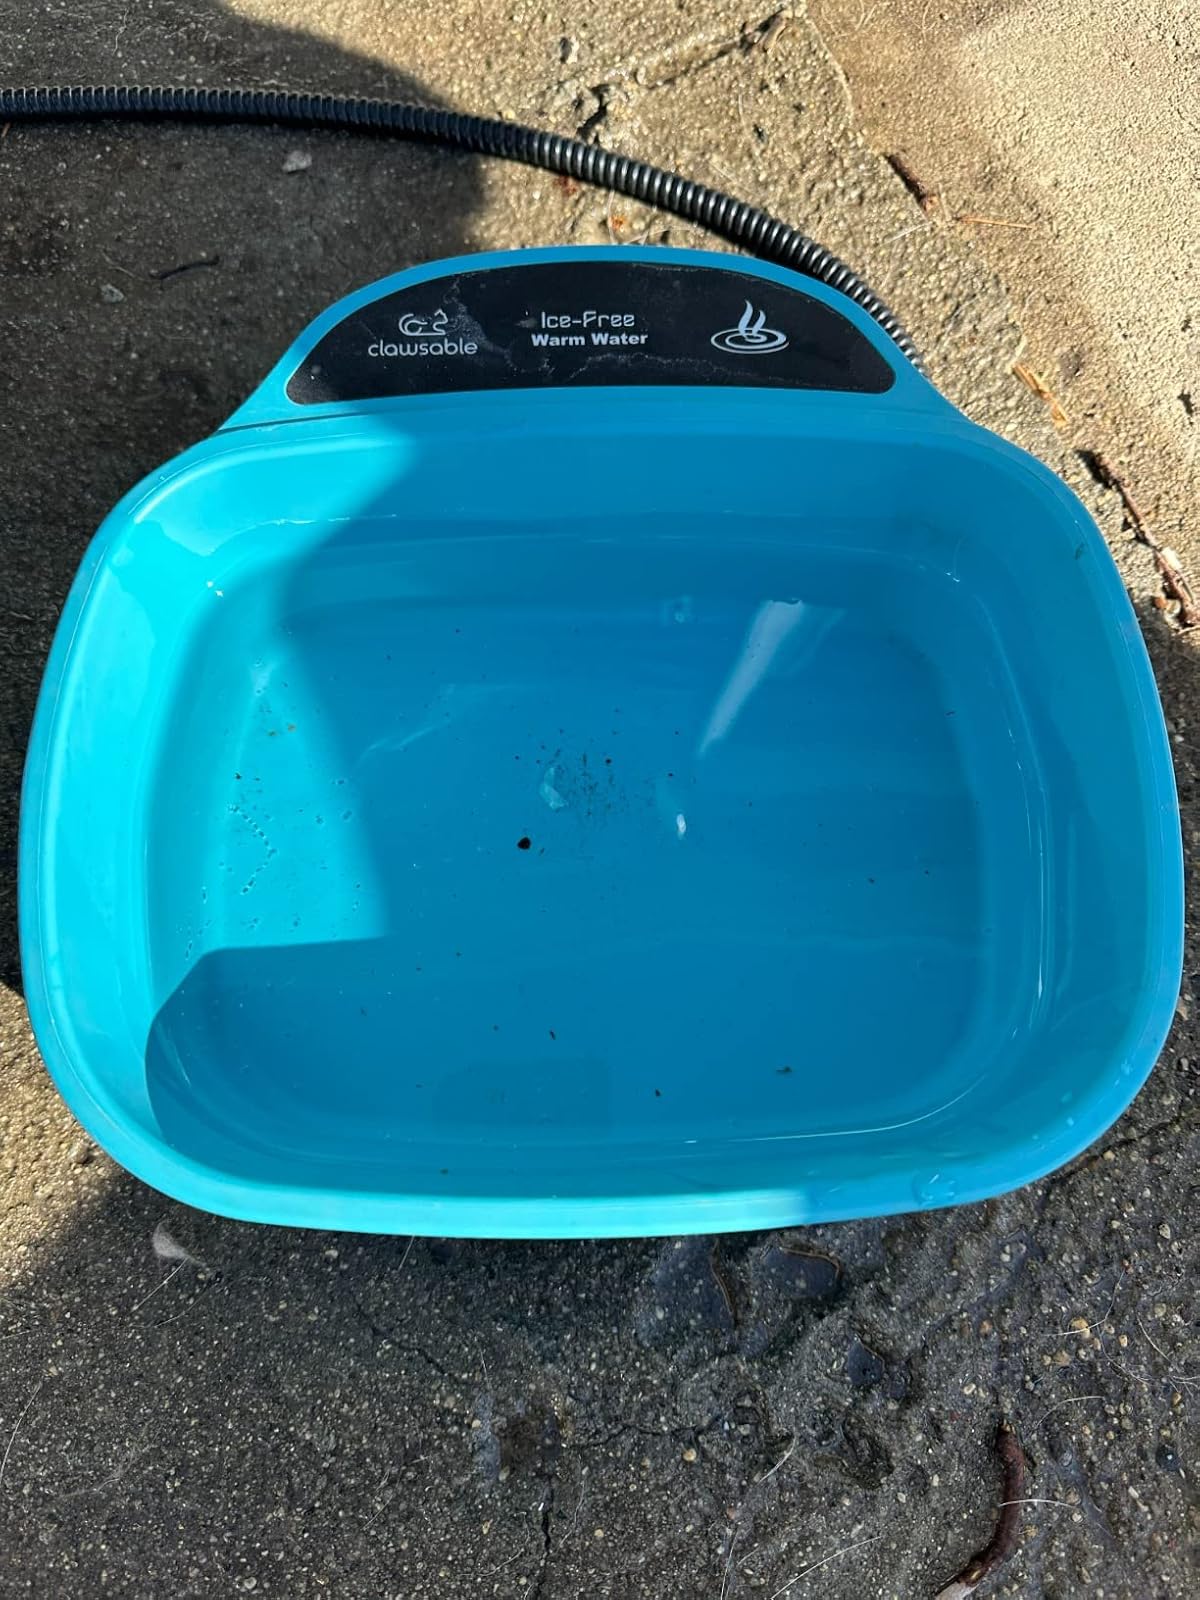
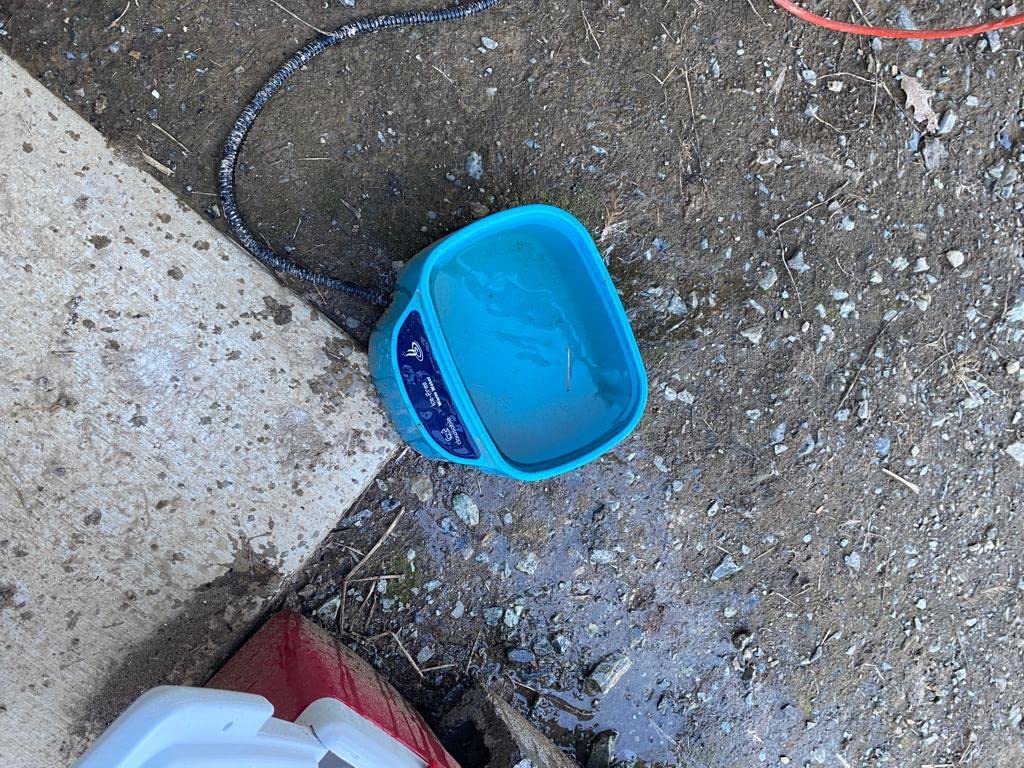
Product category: items_bowl
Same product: yes